Port of Durban

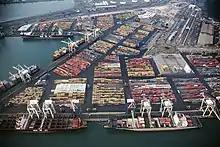
Aerial view of the container port

Durban Car Terminal opened in 1998, with a capacity of 60,000 vehicles a year. In 2004 a 100-million-Rand expansion brought the number of bays to 6,500. This included a 380m bridge linking the terminal to the quayside, improving vessel turnaround time and improving security.